Kemalist historiography

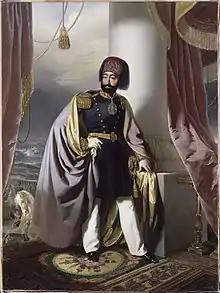
Mahmud II, the Sultan who abolished the Janissary corps and initiated the Tanzimat reforms. His introduction of fez foreshadows Mustafa Kemal's clothing reforms.

Anti-Western yet pro-Westernization, Kemalist historiography rarely uses Western primary, and secondary sources, as well as the sources that originate from non-Turkish languages of the Ottoman Empire. It describes the history of Ottoman Empire based on Turkish national identity, and often neglects the experiences of non-Muslims and minority groups of the late empire, especially on topics such as conscription, desertion, and forced labor; while also erasing the diversity of the early empire. The historiography therefore has a tendency to 'Turkify' the Ottomanist ideology that was present within the Muslim and non-Muslim subjects of the empire.